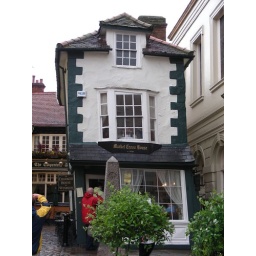
This house stands on the shortest street in England...just over 51 feet long.